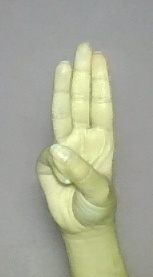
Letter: thaa